Selma Blair

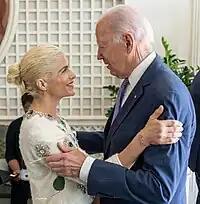
Blair with Joe Biden at the White House in October 2023

Blair is known for her fashion-forward style, and for her frequent radical hairstyle changes. She lent her image to the Marc Jacobs-Brian Bowen Smith clothing line, and has worked with several other fashion designers, including Karen Zambos, Martin Margiela, Isaac Mizrahi, Reinaldo Herrera, and Stella McCartney.